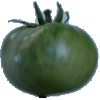
Label: Tomato not Ripened 1